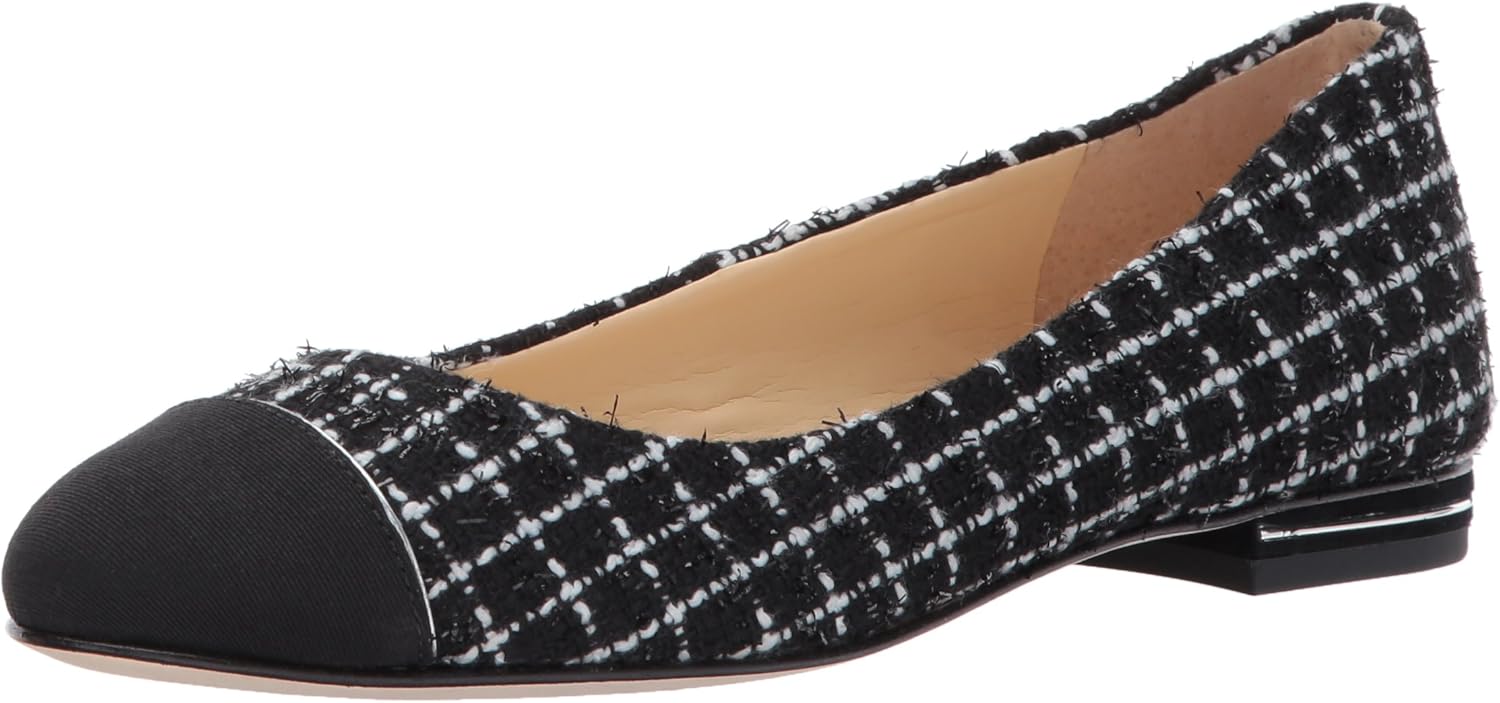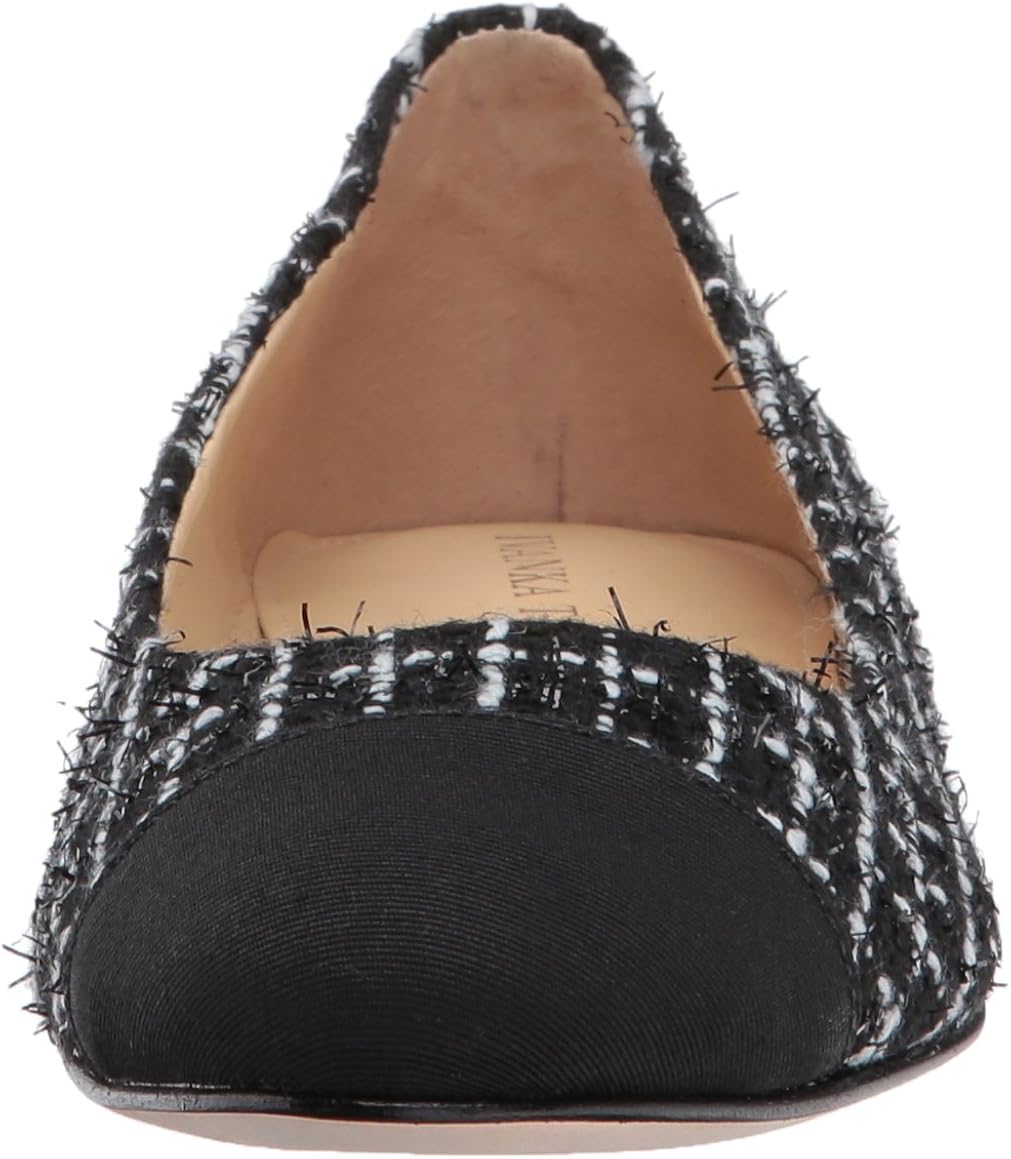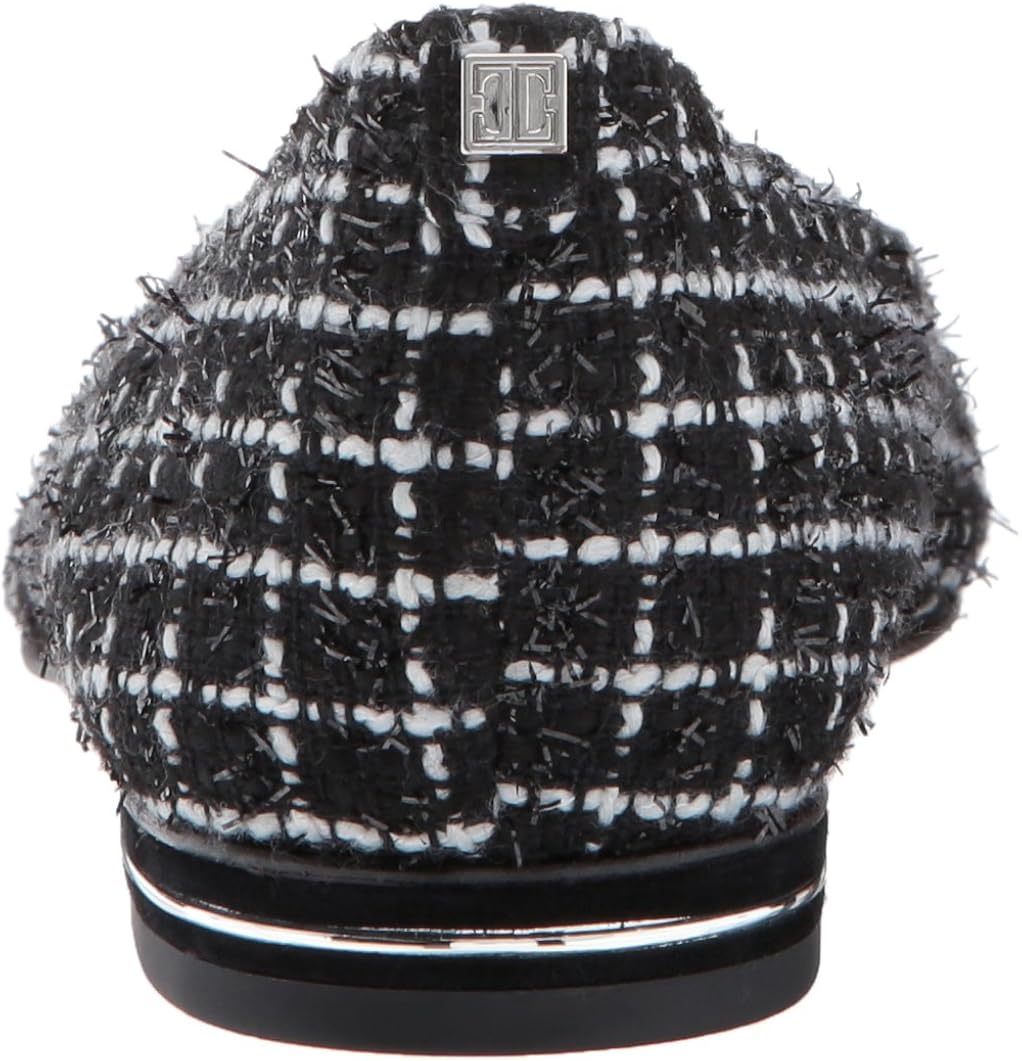
Ivanka Trump Women's Jami2 Ballet Flat
Category: AMAZON FASHION
Crisp, clean lines. Timeless. Classic. Elegant. The hallmarks of the Ivanka Trump footwear collection are shared with their namesake designer. Launched in spring 2011, the collection is reflective of ms. Trump's own personal aesthetic, and features clean, polished, and feminine styles. Signature silhouettes include classically proportioned pumps, casual sandals and boots, and embellished evening styles. As part of ms. Trump's comprehensive lifestyle approach to branding, the collection includes bridal, career, weekend, and red-carpet styles. The clean elegance of the brand appeals to women of all ages, with diverse backgrounds, careers, and incomes. Timeless. Classic. Elegant. The hallmarks of the Ivanka Trump footwear collection are shared with their namesake designer. Launched in spring 2011, the collection is reflective of Ms. Trump's own personal aesthetic, and features clean, polished, and feminine styles. Signature silhouettes include classically proportioned pumps, casual sandals and boots, and embellished evening styles. As part of Ms. Trump's comprehensive "lifestyle" approach to branding, the collection includes bridal, career, weekend, and red-carpet styles. The clean elegance of the brand appeals to women of all ages, with diverse backgrounds, careers, and incomes.
Features: 100% Fabric or Textile | Imported | Synthetic sole | Shaft measures approximately not_applicable from arch | Heel measures approximately 0.5 inches" | Leather upper | Memory foam cushion